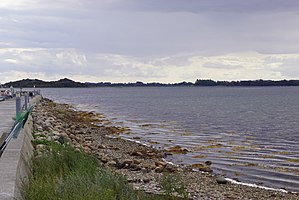
Stavns Fjord
Stavns Fjord set mod syd fra Langør.
Stavns Fjord set mod syd fra Langøre
Stavns Fjord er en næsten rund fjord på Samsø, der ligger mellem Nord- og Sydsamsø, med tangen, der forbinder dem, som den vestlige afgrænsning. Den har et areal på cirka 20 km² med indløb nordfra mellem Lilleøre på Nordsamsø og Besser Rev. Det cirka 5 kilometer lange Besser Rev, der udgår fra sydøen, danner en naturlig beskyttelse af den lavvandede fjord og dens mange småøer og holme.